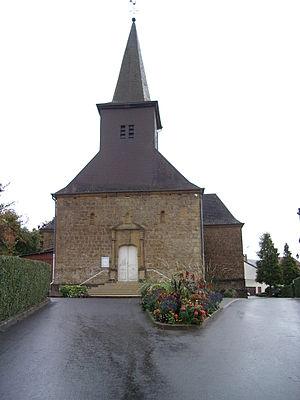
Eglise Saint-Brice est située à Lumes dans le departement des ardennes en France
Lumes est une commune française, située dans le département des Ardennes en région Grand Est. Ses habitants sont les Lumichonnes et les Lumichons.